Olave Jeevana Lekkachaara

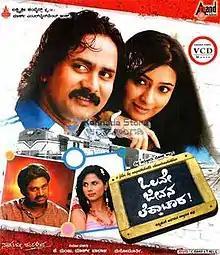

Olave Jeevana Lekkachaara! is a 2009 Indian Kannada-language film directed by Nagathihalli Chandrashekhar. with Srinagar Kitty and Radhika Pandit in the lead roles. Chandrashekhar has brilliantly handled the subject in the film which is laced with humour and sarcasm. It's a sentimental family entertainer, with a message for all. With excellent control over the script and neat narration, Nagathihalli has presented his point of view based on his short story "Bhoomi Gundagide".